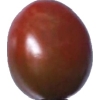
Label: tomato_cherry_maroon